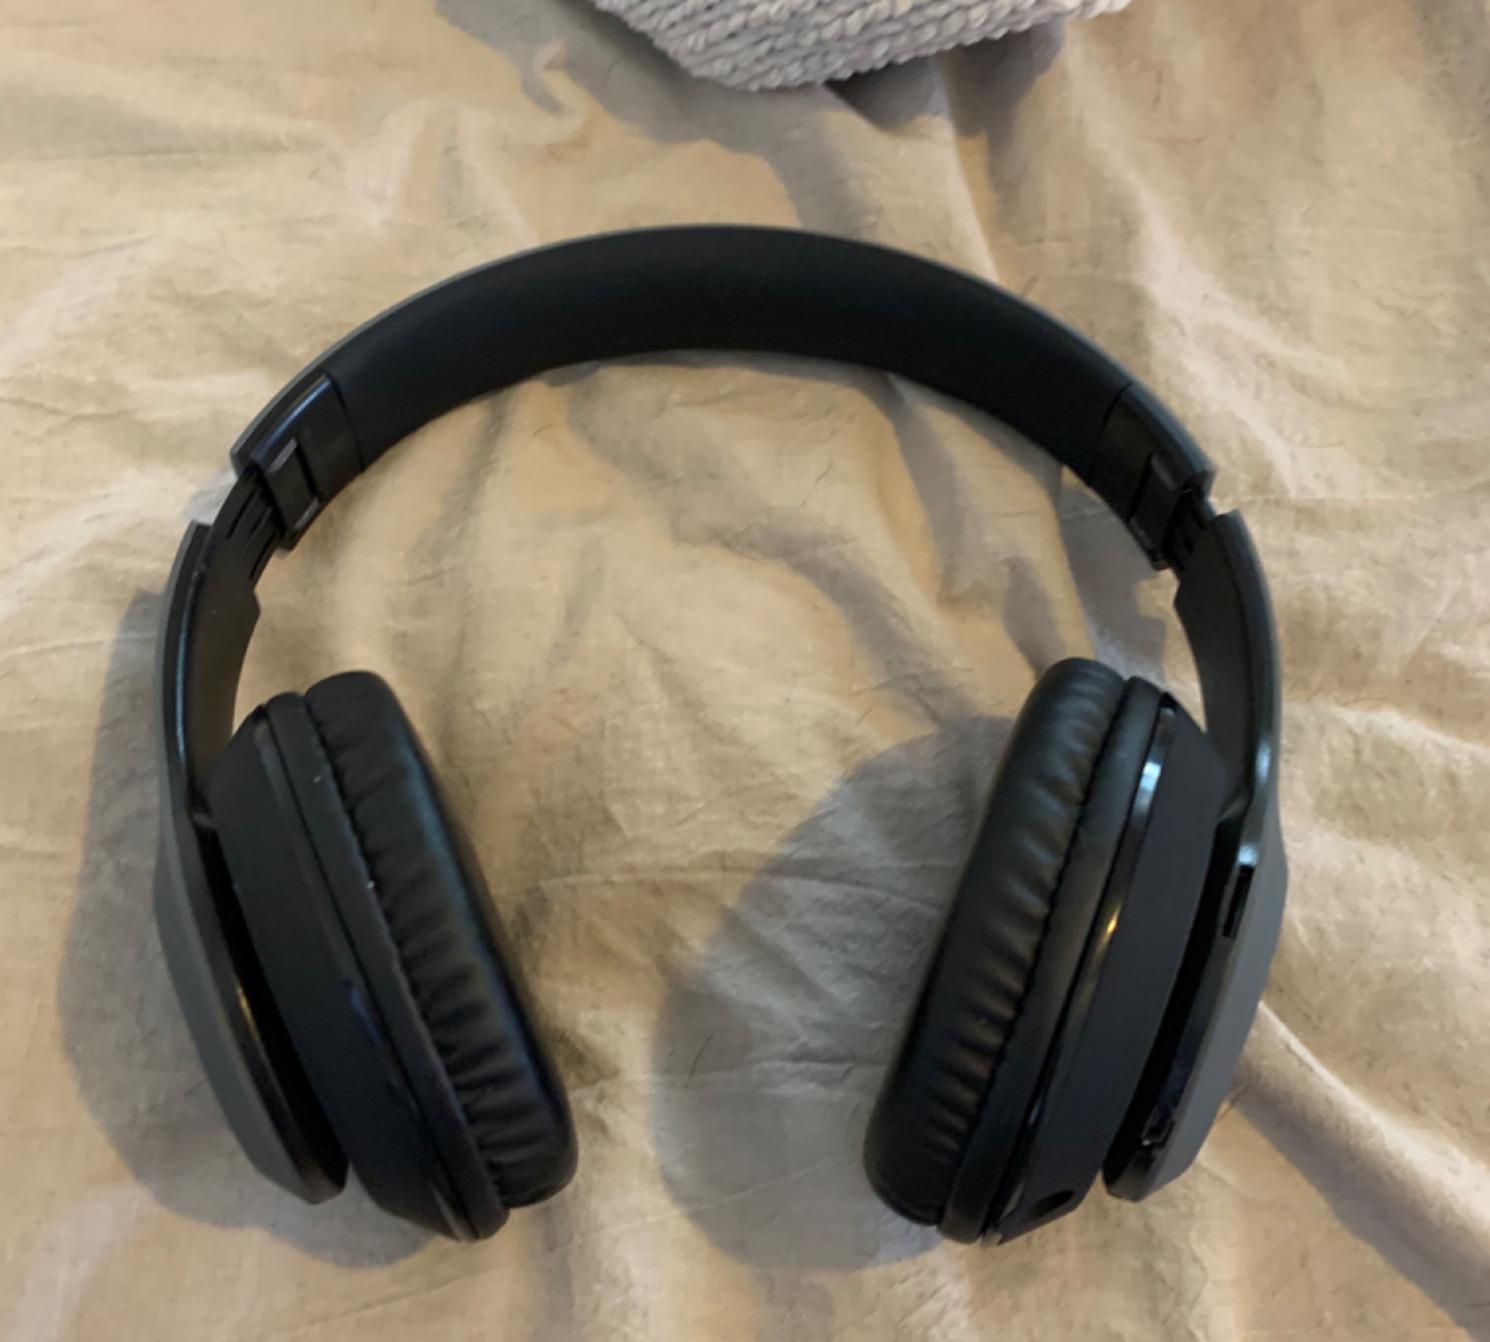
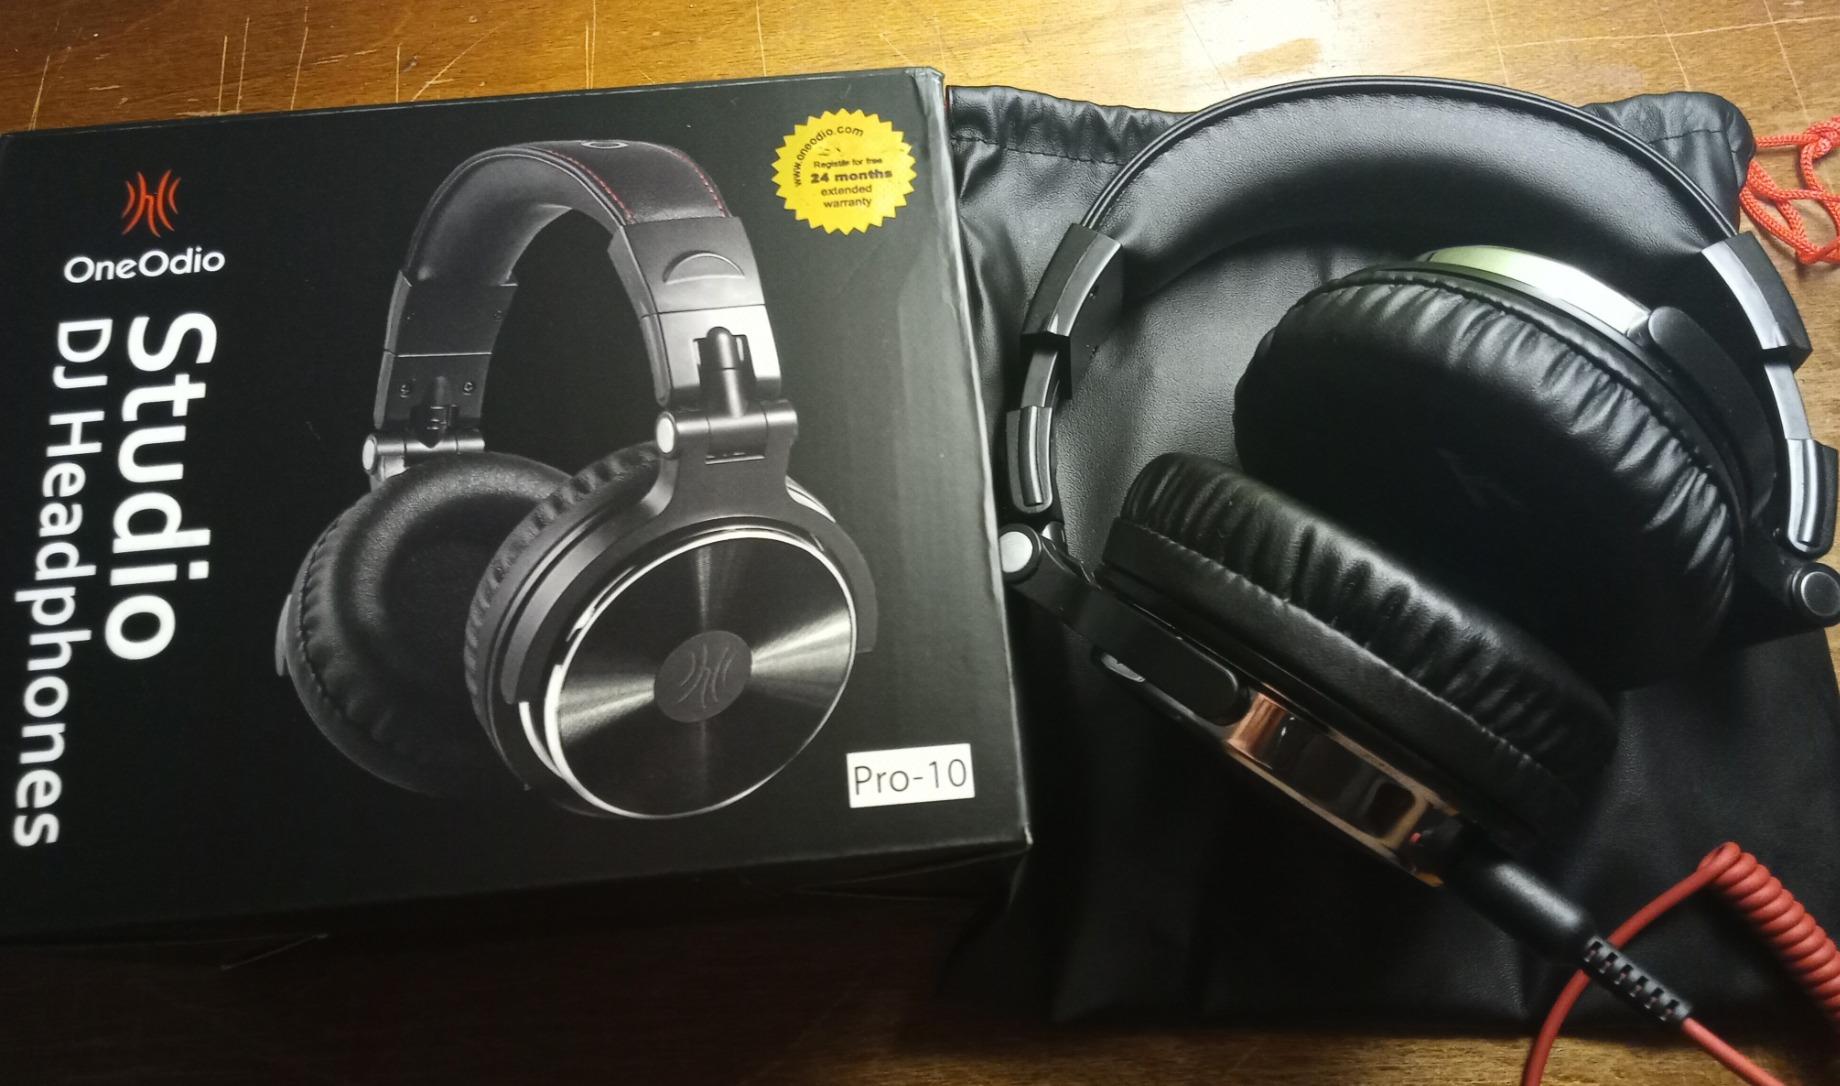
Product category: headphones
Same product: no